Question: Please indicate a possible affordance area of the bench that can be used for sitting
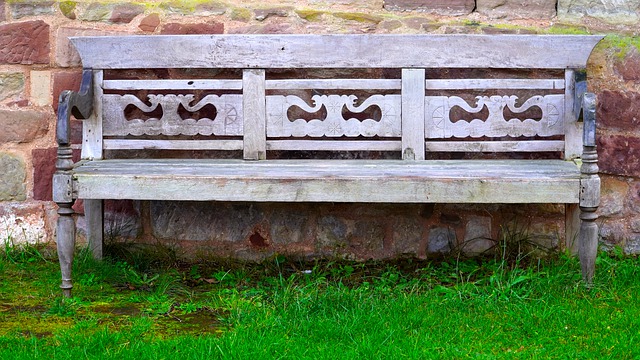
Answer: [59.5, 153, 572.5, 172]